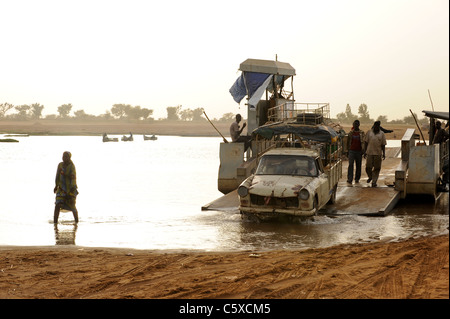
Nataal bii nag ak nit la sol am mbaxana yor ag kaan, Ahmadu Ceyxu di doomi El Haaji Omar.